Sofya Gulyak

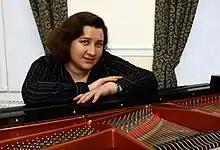

Sofya Gulyak (born 29 December 1979) is a Russian classical pianist. She was the first woman to win the Leeds Piano Competition.